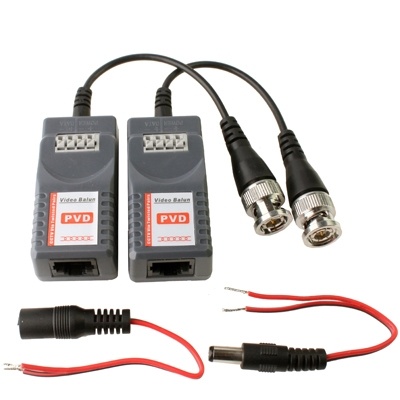
2 PCS Passive Video Balun with Power Video / Data(Grey)
1) Power Video Audio / Data signals are routed via UTP and RJ45.The unit is a passive (non-amplifed) device that allows the transmission of real-time monochrome or color video over Unshielded Twisted pair (UTP) telephone wire. 2) NTSC, PAL, and SECAM video formats 3) 60dB crosstalk and noise immumunity 4) Compact size and easy instllation 5) Built in transient suppression protection 6) Save cable cost 30%-50% Technical Specifications: 1) Frequency response: DC8MHZ 2) Attenuation: 0.5dB typ 3) Impedance: BNC:75;RJ45:100 4) Working temperature:-10 degree Cto + 70 degree C 5) Storage temperature:-30 degree C to + 70 degree C 6) Humidity: 0 to 95% 7) Dimension: 62x28x21mm with 14cm cable Specification: Package Weight One Package Weight 0.01kgs / 0.02lb Qty per Carton 48 Carton Weight 5.30kgs / 11.68lb Carton Size 40cm * 30cm * 30cm / 15.75inch * 11.81inch * 11.81inch Loading Container 20GP: 740 cartons * 48 pcs = 35520 pcs 40HQ: 1719 cartons * 48 pcs = 82512 pcs
Brand: Salrog
Category: Electronics > Video > Video Transmitters